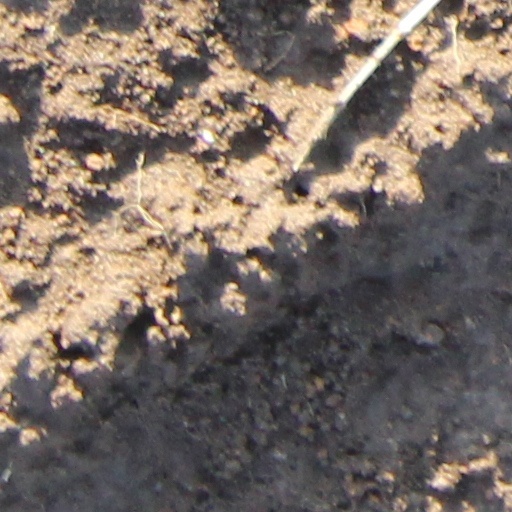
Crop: wheat